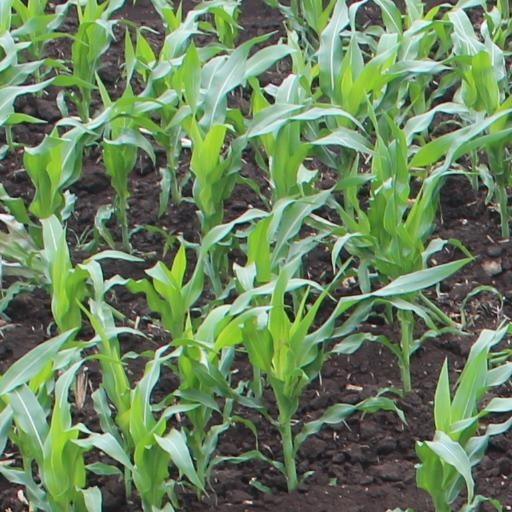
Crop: maize; corn